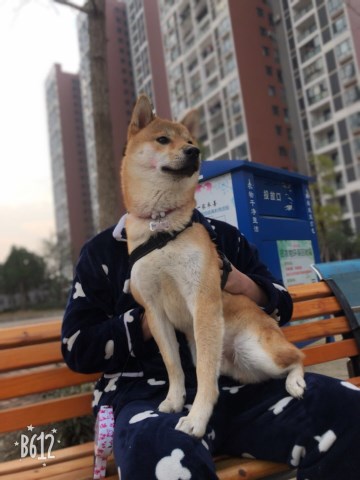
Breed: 1043-n000001-Shiba_Dog